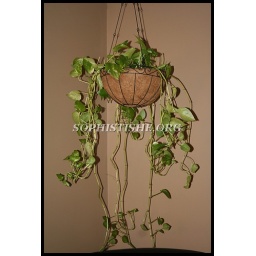
Philodendron - I lined the basket in plastic wrap.